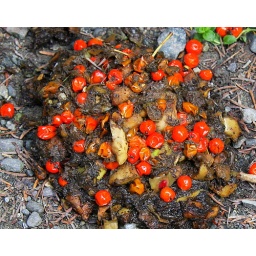
from the bear up the tree in our backyard....